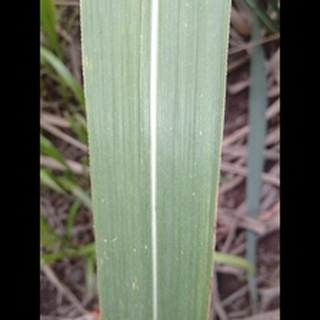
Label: healthy_sugarcane